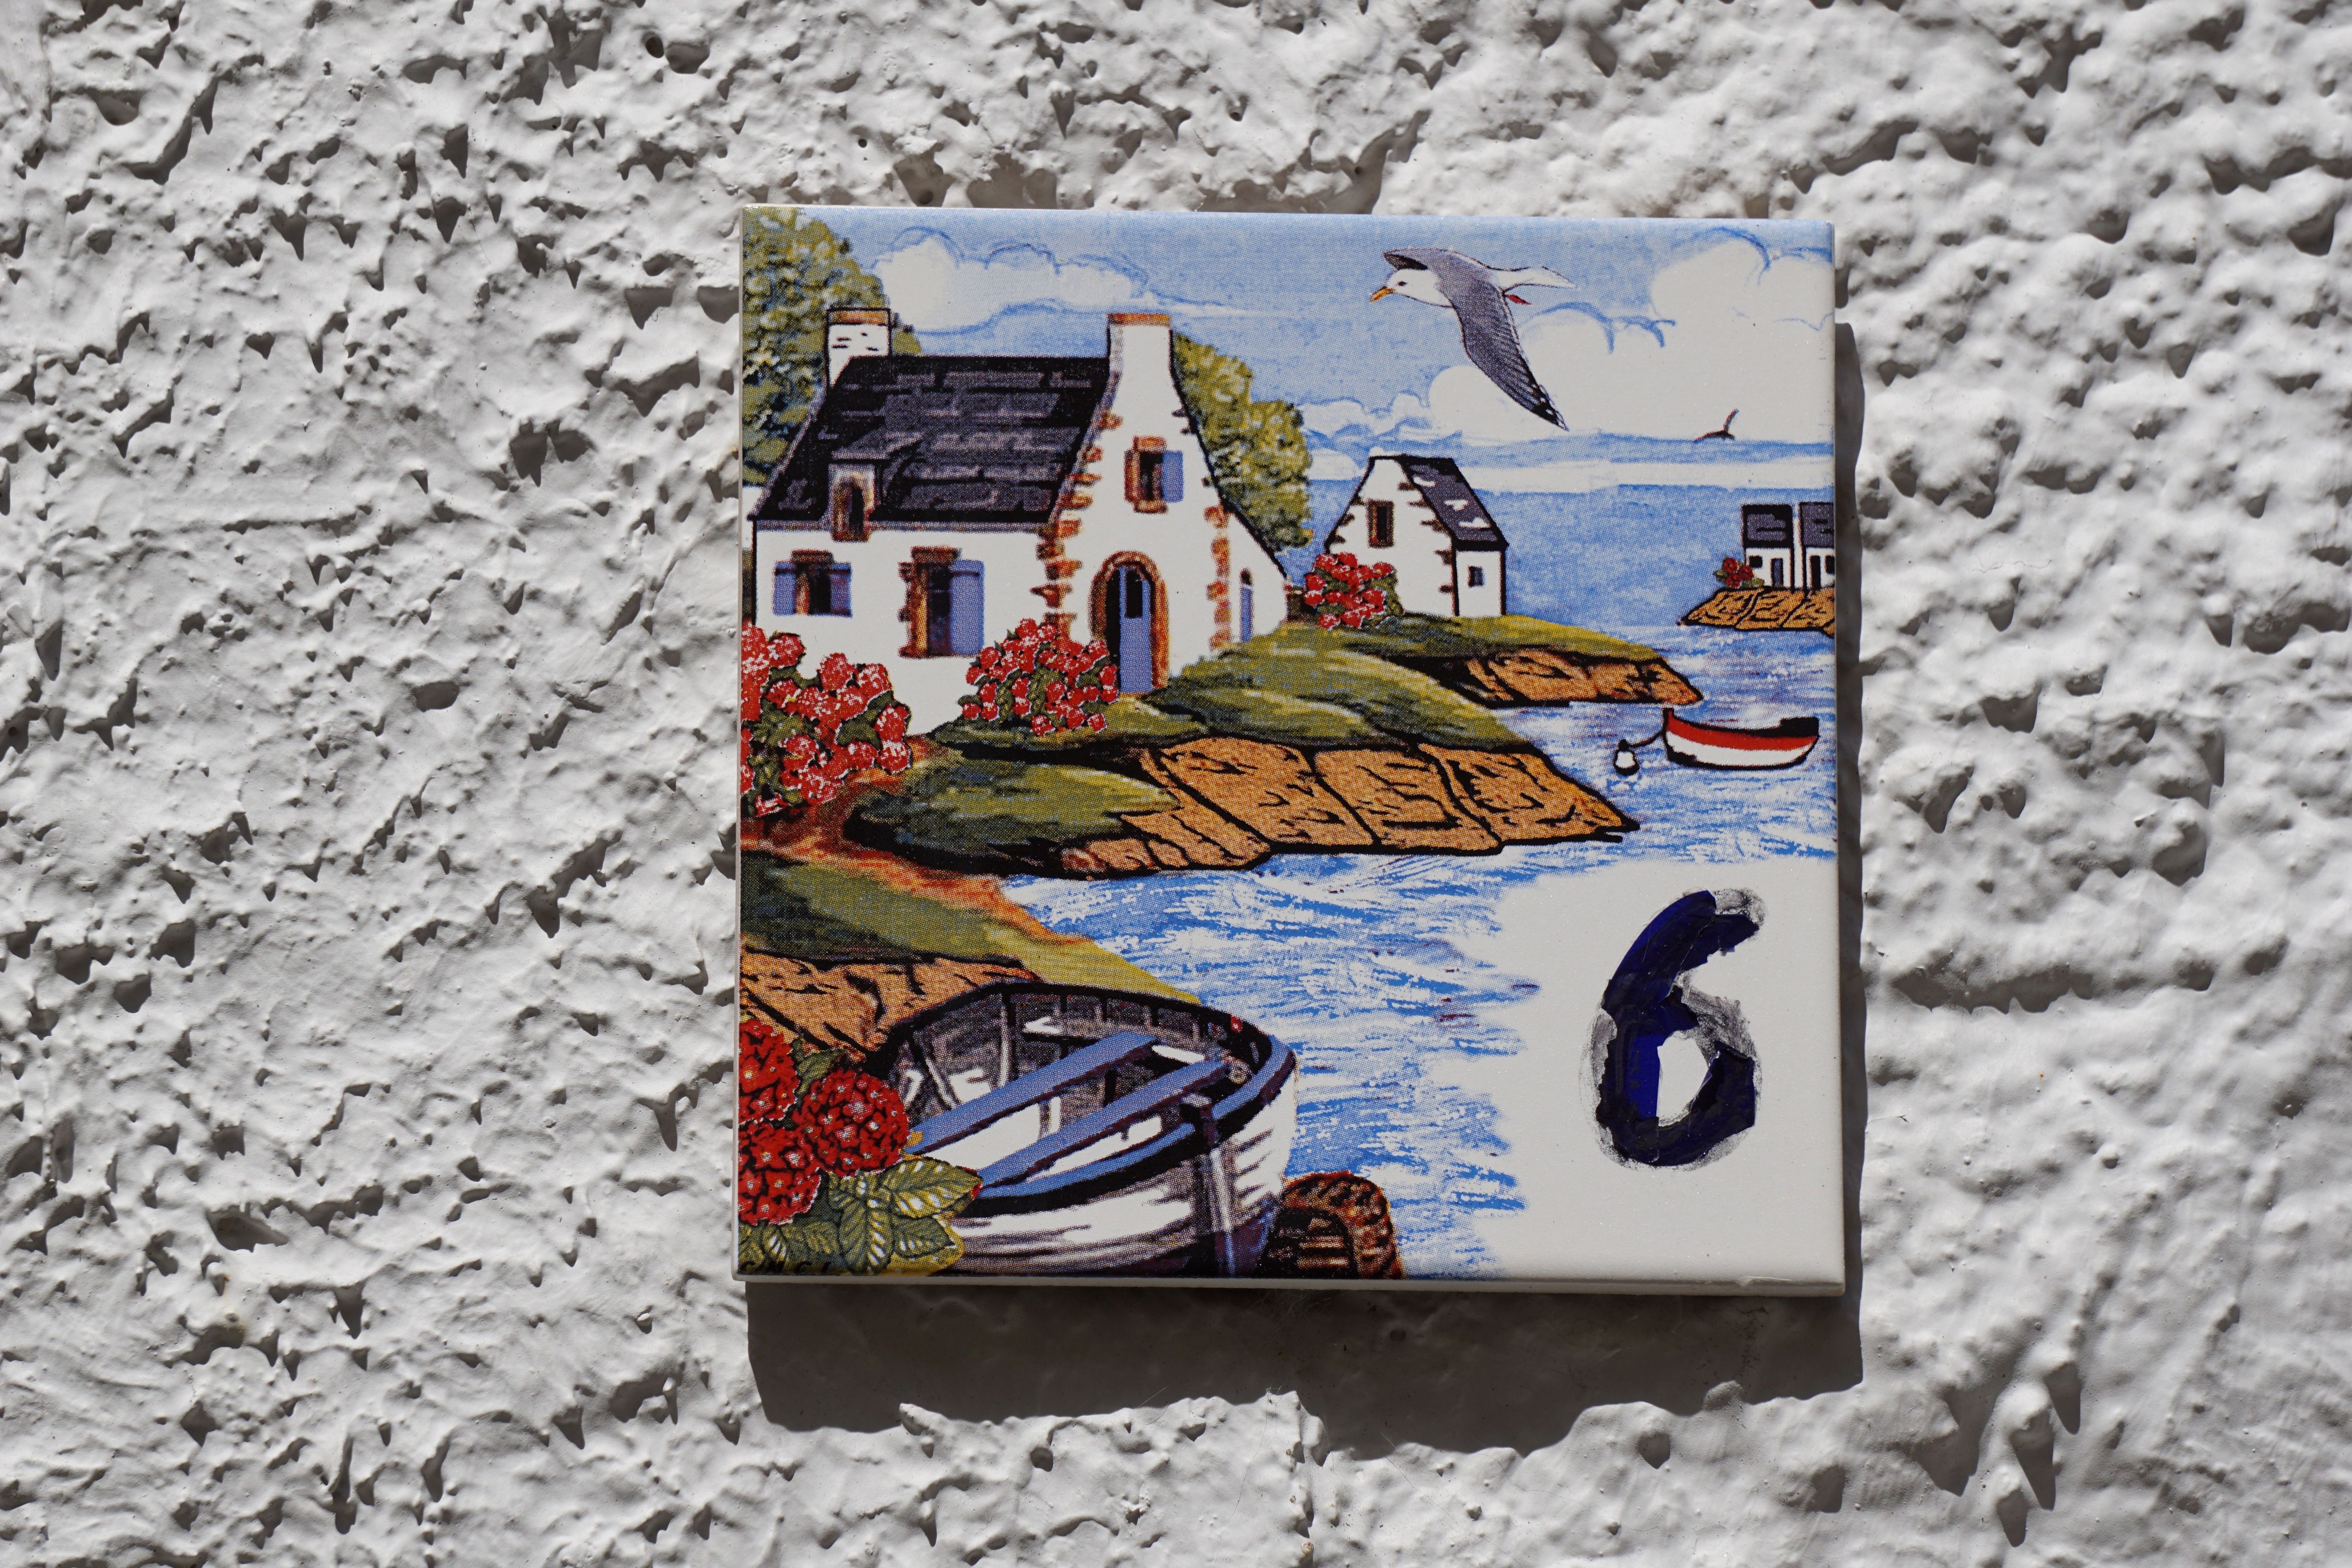
snow, winter, street, number, wall, ceramic, tile, season, street art, art, earthenware, address, set designer